Bilaspur, Chhattisgarh

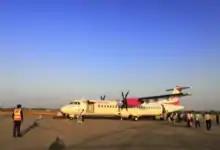
Bilasa Devi Kevat Airport, Bilaspur

Bilaspur is well-connected with a network of national highways intersecting it. The national highways are National Highway 130 (NH-130) connecting Bilaspur with Ambikapur and Raipur directly, National Highway 130A (NH-130A), National Highway 45 (NH-45) and National Highway 49 (NH-49). The proposed Narmada Expressway will start from Bilaspur, and will run till Ahmedabad, along the route of the Narmada River. Once completed, it will help to enhance connectivity and commute from Bilaspur to neighbouring states, and will also provide direct connectivity to the national and the financial capitals of India, as well as with Madhya Pradesh, via the Delhi–Mumbai Expressway and other expressways. EC-7: Raipur- Bilaspur - Ranchi - Dhanbad Economic Corridors of India or Industrial Corridors of India is identified under Bharatmala road network and passes through Bilaspur - Baloda - Urga. The construction of Bilaspur - Urga expressway is expected to complete by 2024.